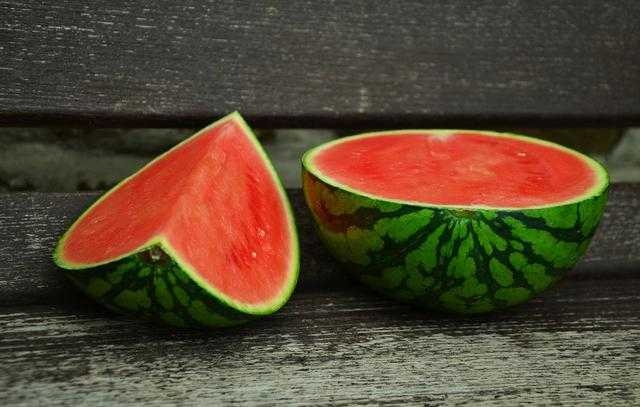
Label: Watermelon